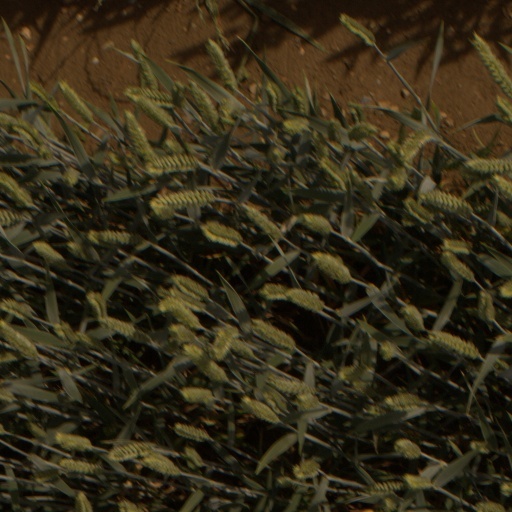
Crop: wheat